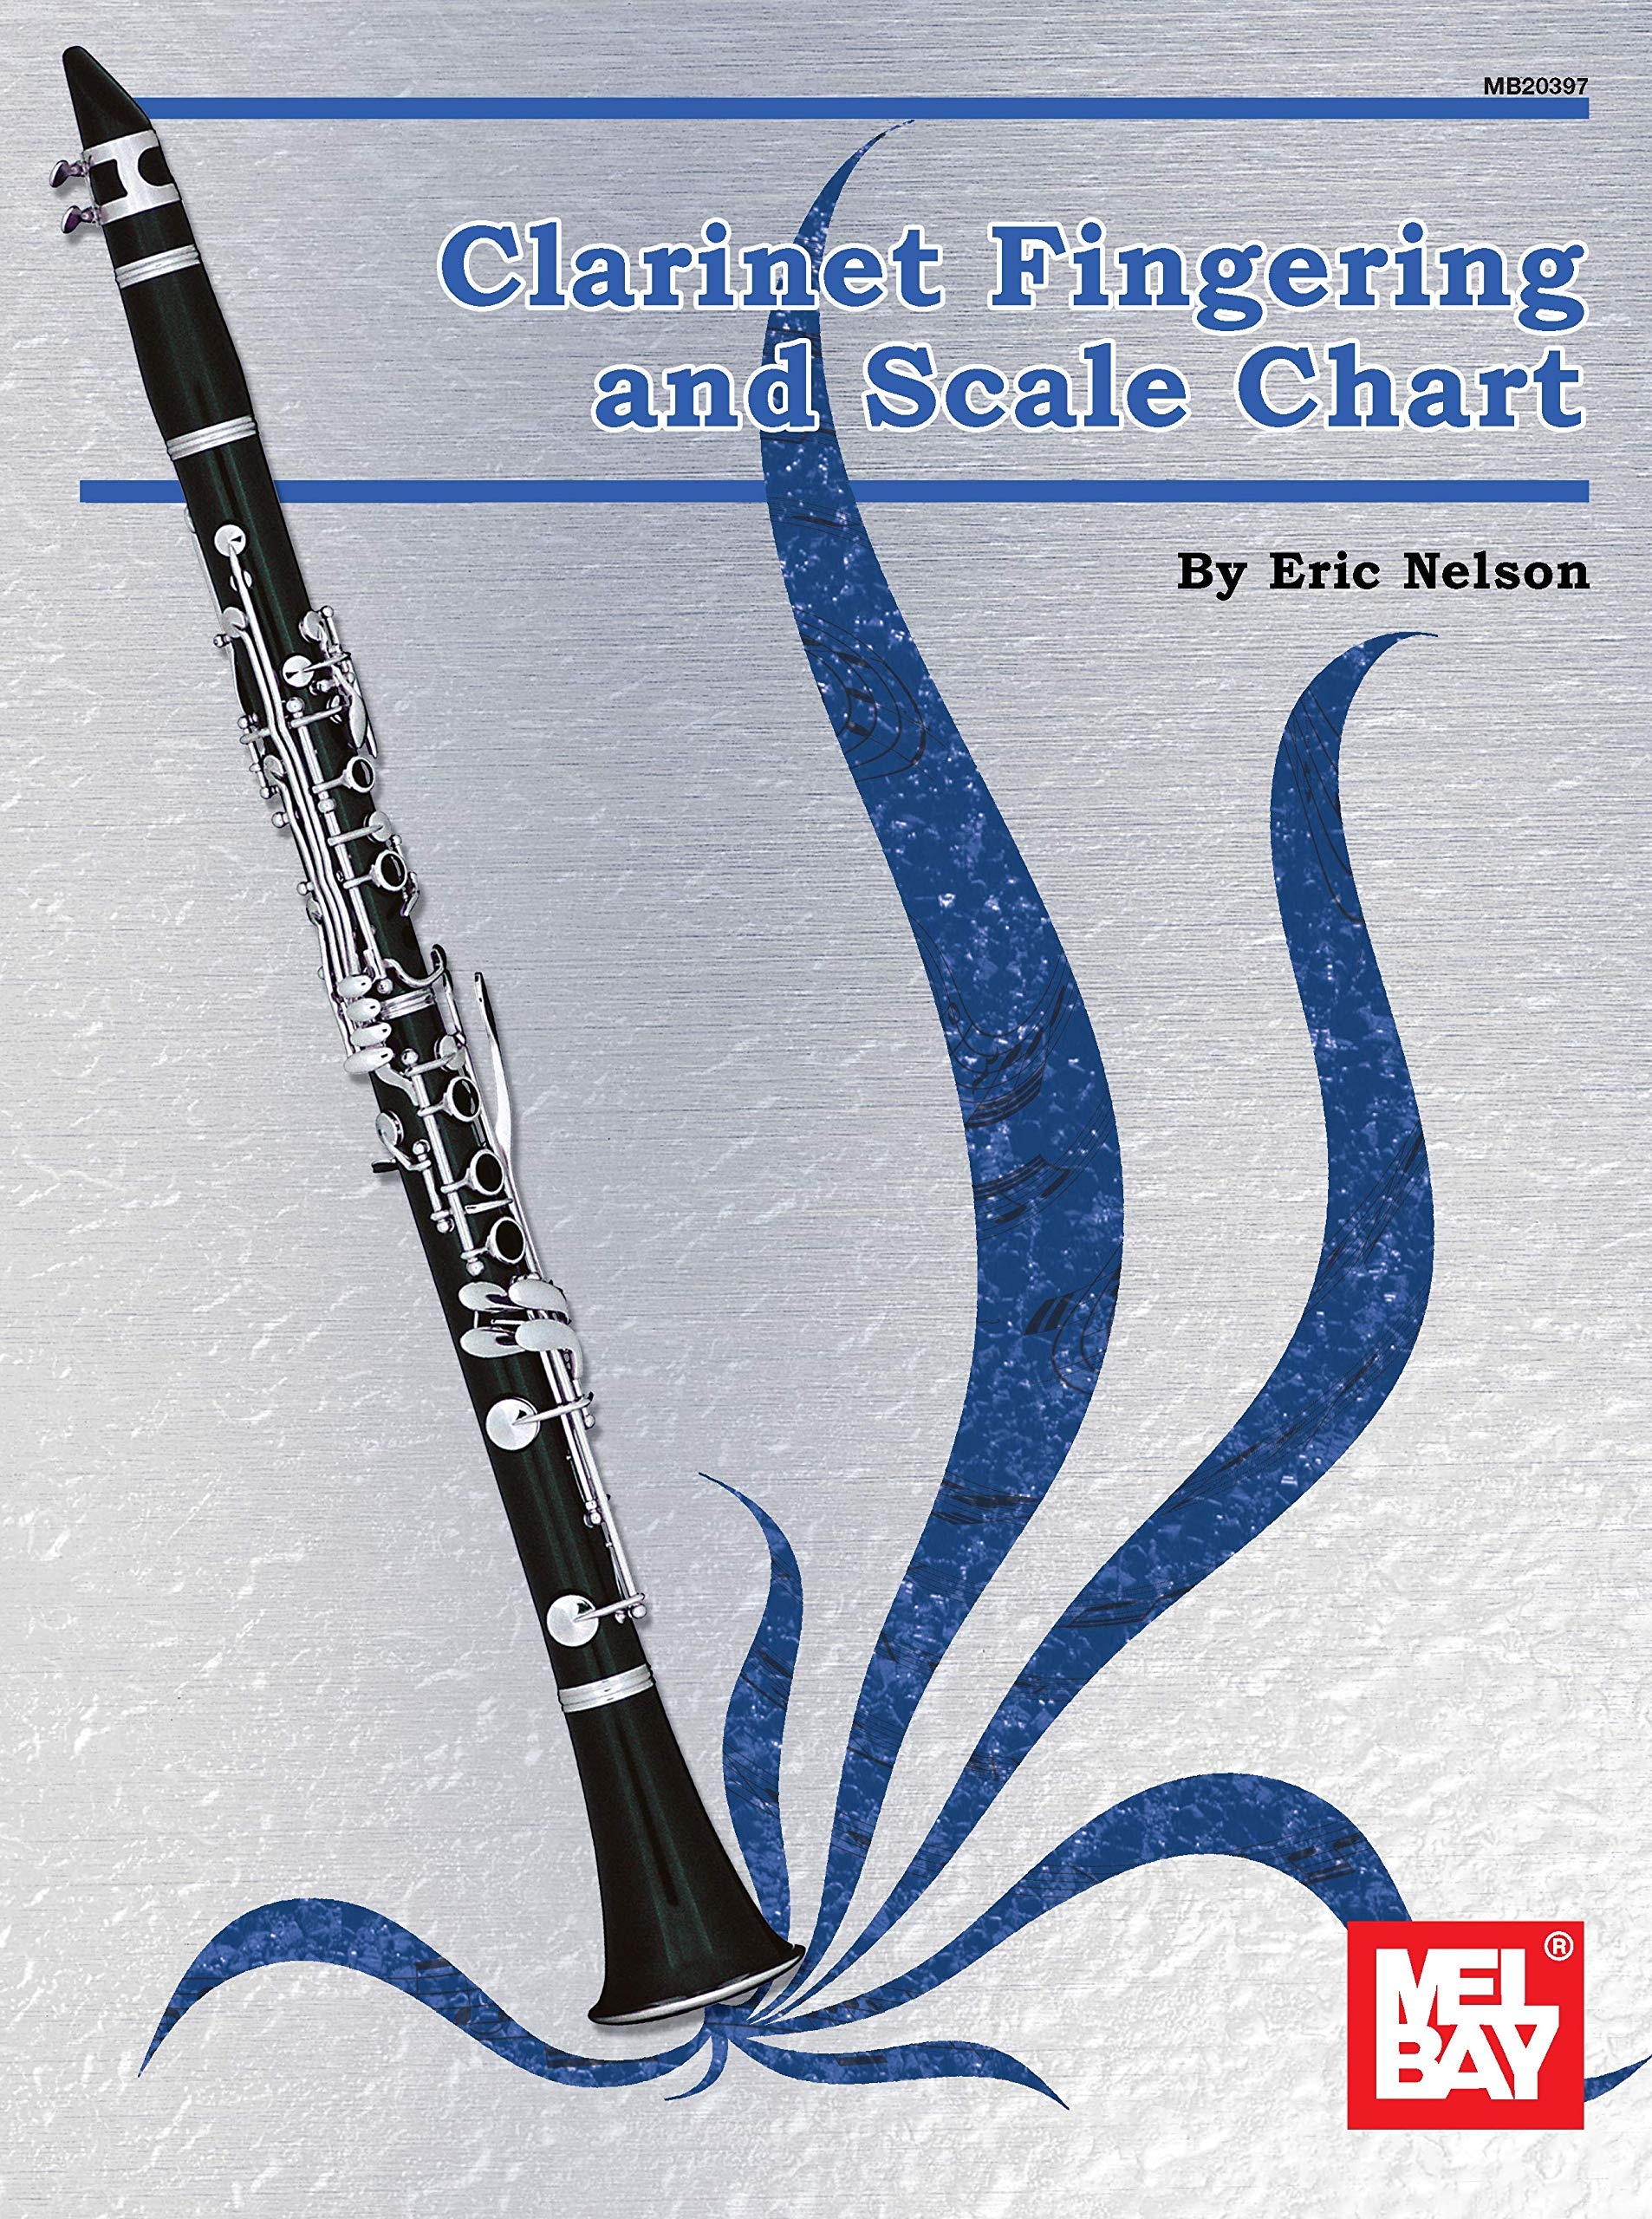
Clarinet Fingering & Scale Chart,Used
Mel Bay'S Fingering And Scale Chart For Clarinet Is An Indispensable Reference Guide For Clarinetists As Well As Educators. The Fingering Diagrams Are Clear And Easily Understandable, With Clear Photographs Of The Keys Of The Clarinet. The Scales Can Be Used Together With Those Of Other Instruments In The Series. Included In The Chart Are: Fingering Diagrams For The Most Common Fingerings For All The Notes In The Standard Range Of The Clarinet, A Separate Chart Of The Most Common And Useful Alternate Fingerings, All Twelve Major And Relative Minor Scales And Arpeggios, Chromatic Scale, And Crossreferences To Alternate Fingerings Used In Specific Scale And Arpeggios.
Brand: Brand: Mel Bay Publications, Inc.
Category: Arts & Entertainment > Hobbies & Creative Arts > Musical Instrument & Orchestra Accessories > Woodwind Instrument Accessories > Clarinet Accessories